Jack Del Rio

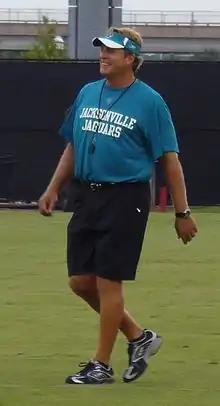
Del Rio as head coach of the Jacksonville Jaguars, 2008

In 2003, Del Rio became the second head coach of the Jacksonville Jaguars following Tom Coughlin's dismissal. In his first season, he led the team to a 5–11 record. That year, Jacksonville finished the season with the second-ranked rush defense and sixth best overall defense, having ranked 25th and 20th in those two categories, respectively, the year prior. In 2004, the Jaguars narrowly missed the playoffs with a 9–7 record, the first winning record in five seasons. The following season, the team made the playoffs for the first time since advancing all the way to the AFC title game in 1999. They qualified as a wild card; however, the season was ended with a 28–3 loss to the New England Patriots.